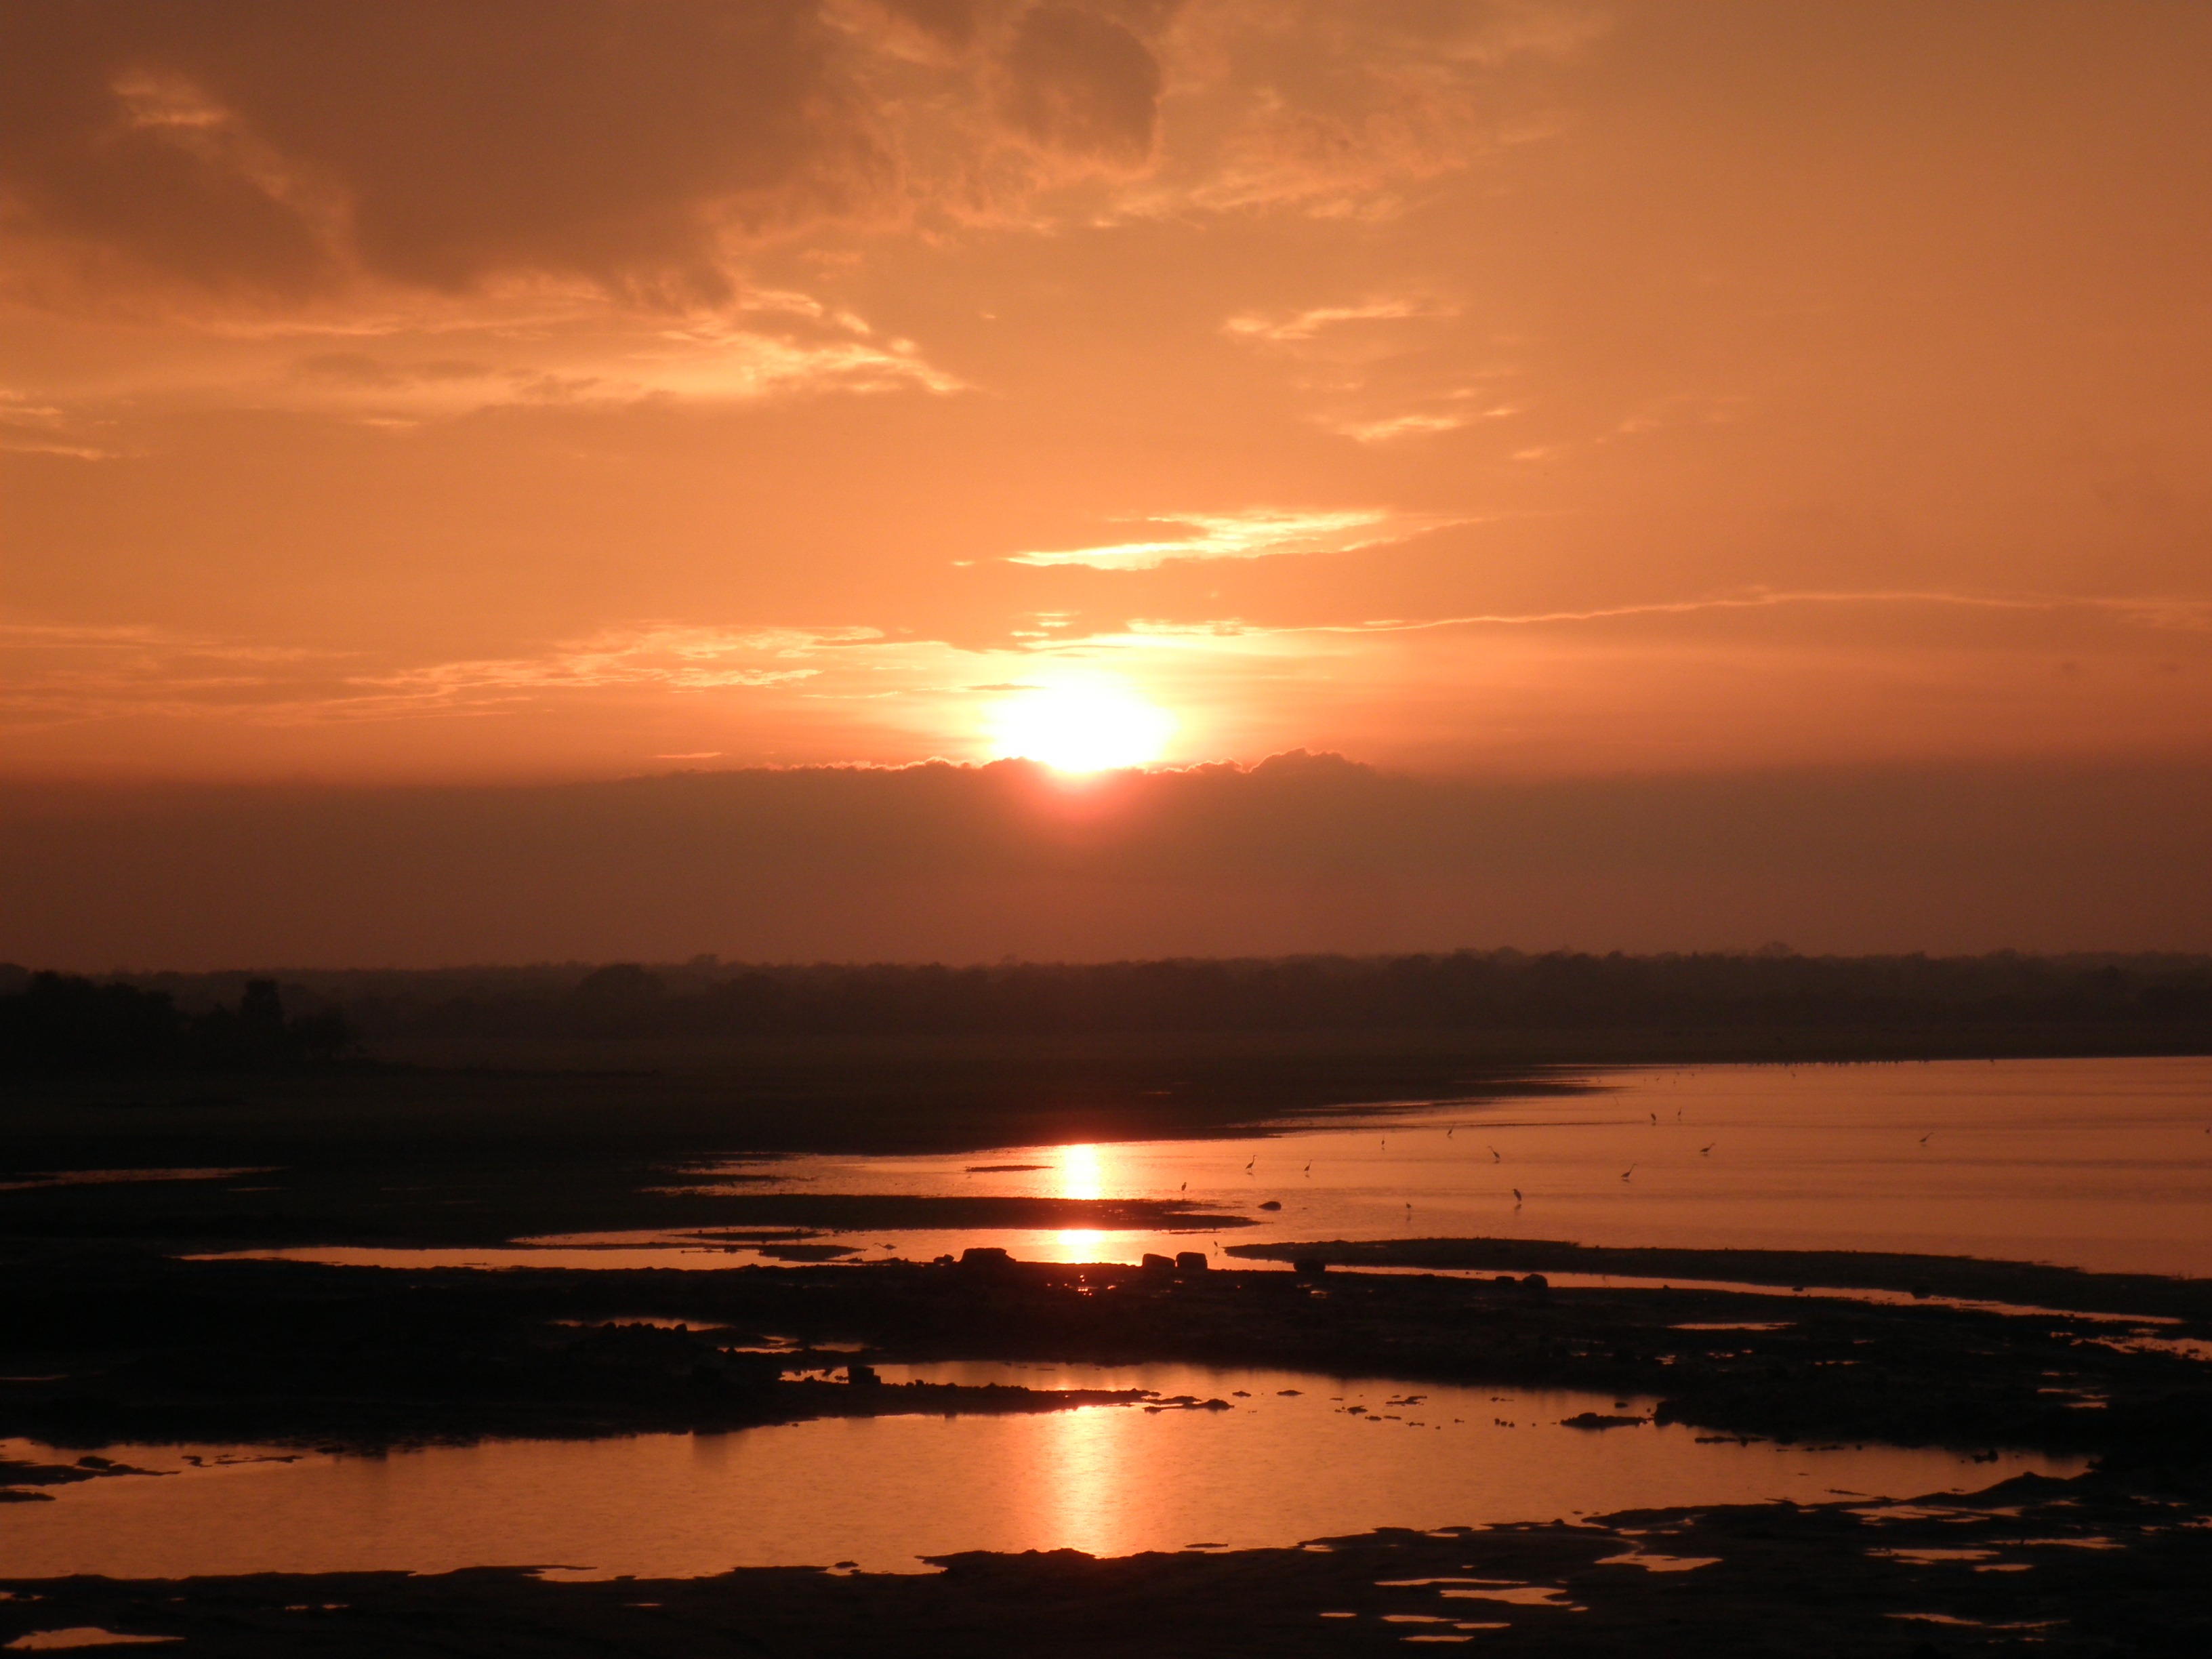
sea, coast, water, nature, horizon, glowing, cloud, sky, sunshine, sun, sunrise, sunset, sunlight, cloudy, morning, star, dawn, dusk, evening, twilight, orange, reflection, red, scenic, scenery, colorful, bright, reflective, landscapes, rivers, reflections, dramatic, shiny, sunsets, ponds, loch, fiery, shining, afterglow, lands, evenings, red sky at morning